The Tempest (1911 film)

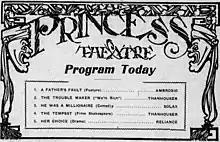
An advertisement for several films, including The Tempest.

The Tempest (1911) is an American one-reel silent film adaptation of the William Shakespeare play "The Tempest". It was directed by Edwin Thanhouser, and starred Ed Genung as Ferdinand and Florence La Badie as Miranda, and released by Thanhouser Film Corporation. One of the earliest film adaptations of the play, it was released on November 28, 1911.